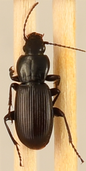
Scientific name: Pterostichus restrictus
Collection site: Niwot Ridge NEON (NIWO), plot NIWO_001